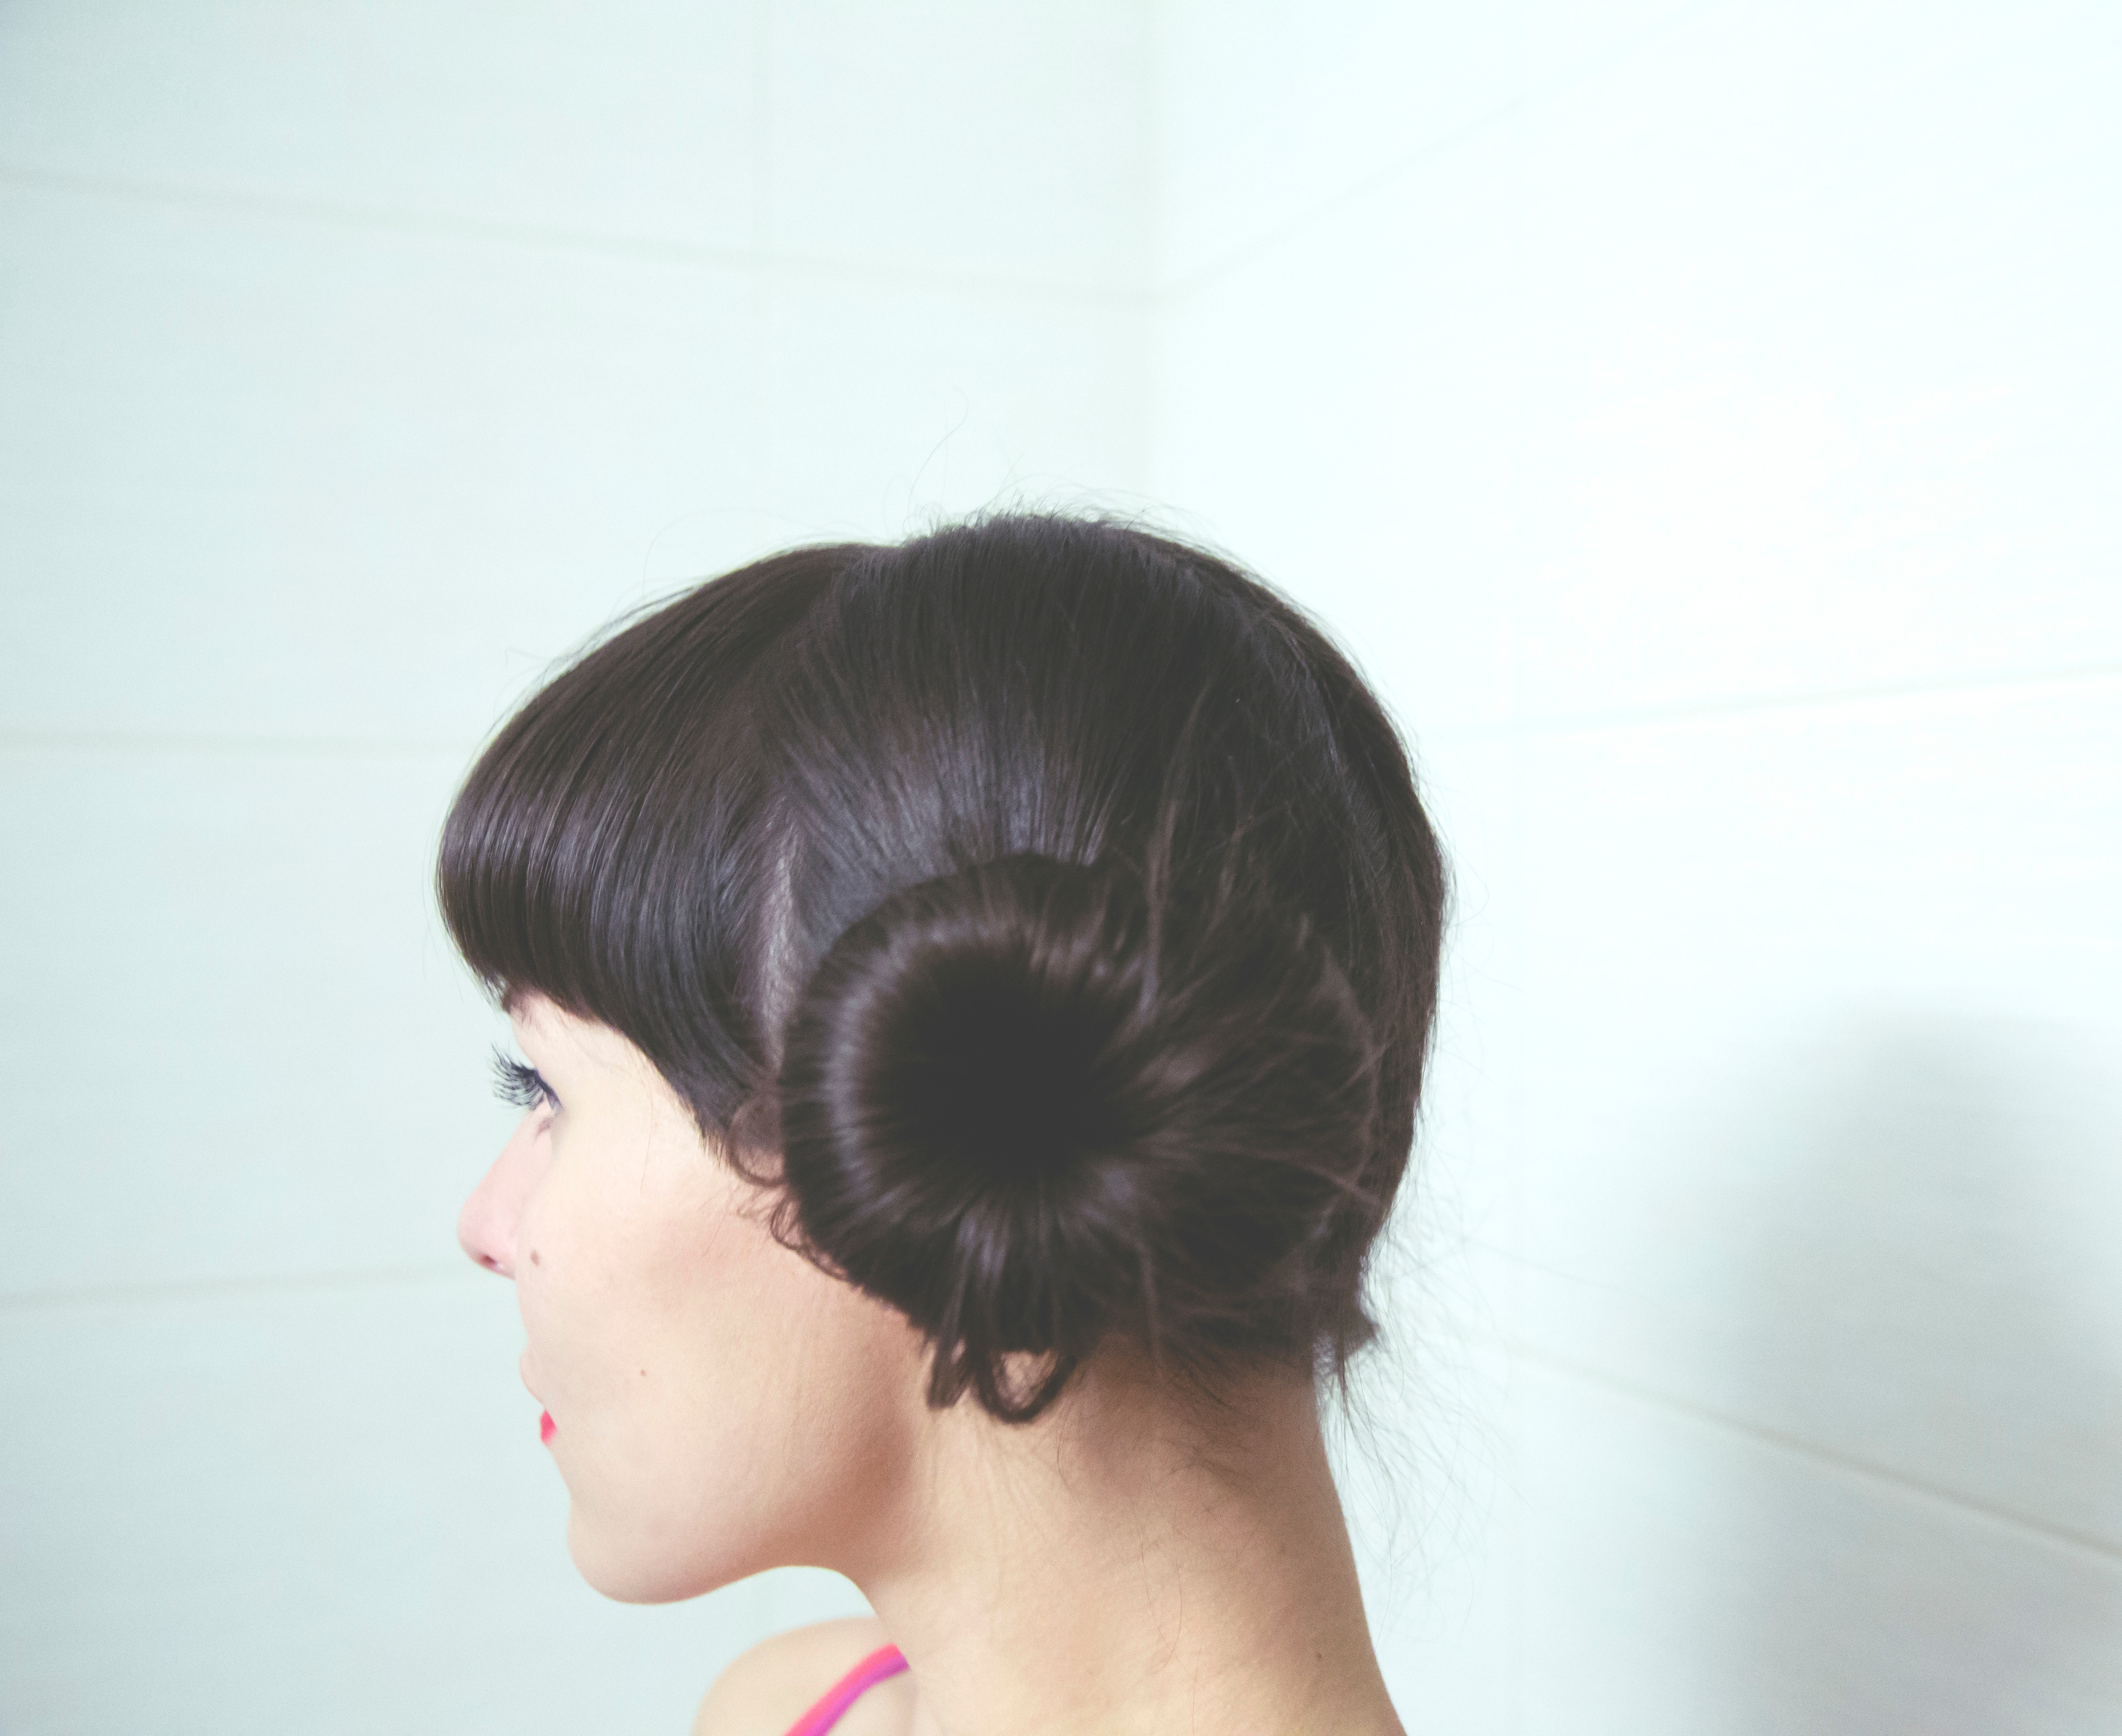
person, woman, hair, ear, lady, hairstyle, long hair, eyelash, bun, black hair, face, nose, head, beauty, forehead, brown hair, hair coloring, chignon